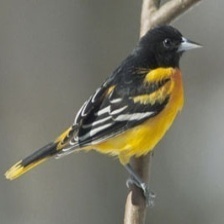
Species: BALTIMORE ORIOLE
Scientific name: ICTERUS GALBULA